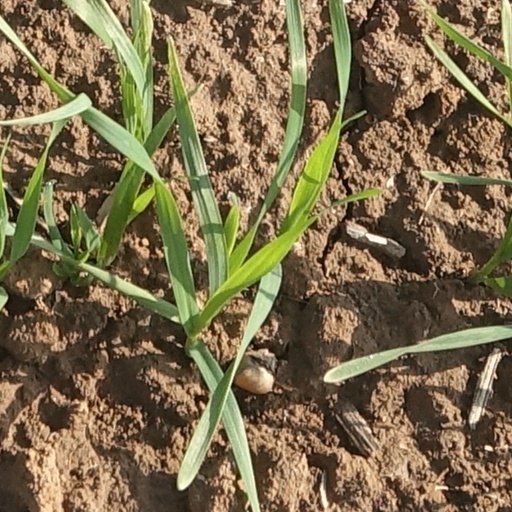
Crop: wheat